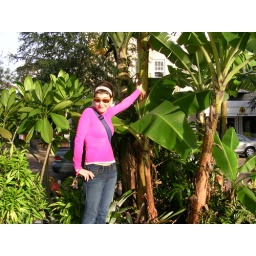
i think the trees in florida are so neat. and i like looking like a tourist . taken by Will brown